Bogotá Metro

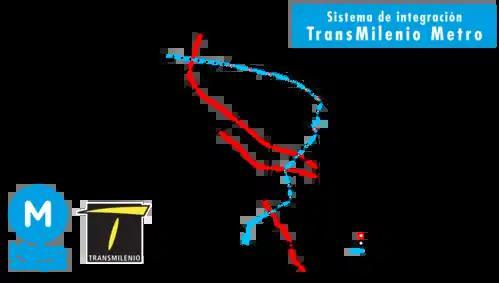

In 2010, fiscal troubles besieged the city during Moreno's tenure and critics condemning Moreno's "improvisation" in the contracts arose from the congress. Moreno was arrested for improprieties in the appropriation of city contracts for public works projects, this was part of the Carrusel de la Contratación scandal. This threw the fiscal feasibility of the Metro project into doubt and the project was paralyzed. As of 2011, the administration of the new mayor Gustavo Petro announced that it would push for construction to start in 2013, he also stated that the metro should go to the northwestern Suba District, the most populous in the city.